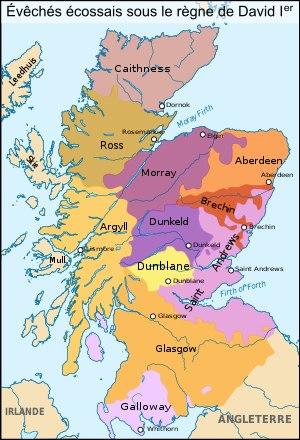
David Iᵉʳ, ou Dabíd mac Maíl Choluim, Daibhidh I mac [Mhaoil] Chaluim en gaélique, est prince de Cumbria de 1113 à 1124, puis roi d'Écosse de 1124 à sa mort. Fils cadet de Malcolm III et sainte Marguerite d'Écosse, David passe la majeure partie de son enfance en Écosse, mais est envoyé en Angleterre pour sa protection à partir de 1093. Pendant qu'en Écosse une guerre de succession fait rage, il rejoint la maison du futur Henri Iᵉʳ d'Angleterre, où il s'imprègne de la culture anglo-normande.